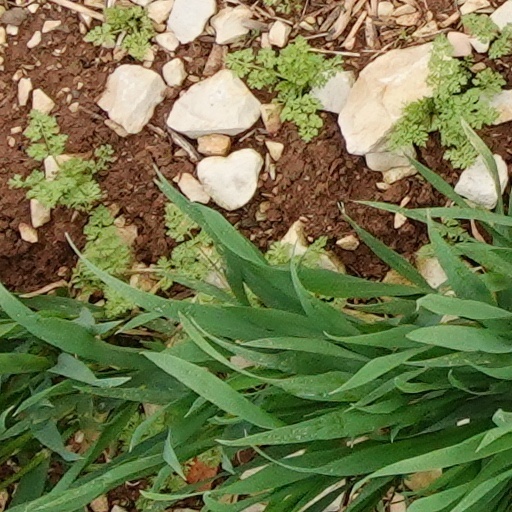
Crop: wheat